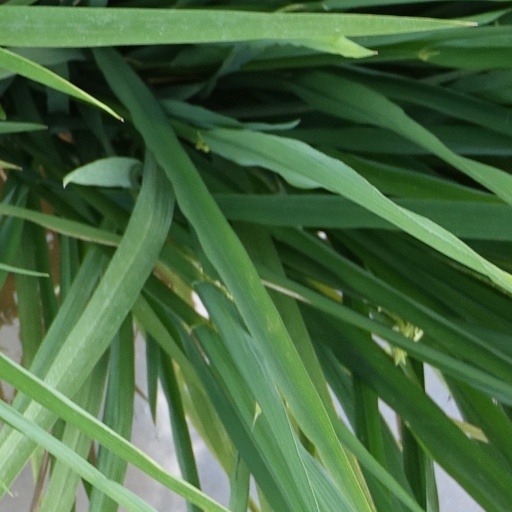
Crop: rice